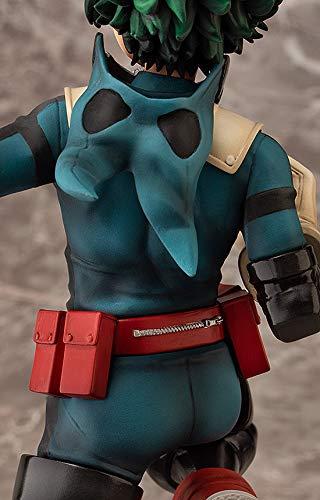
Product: Chara-ani My Hero Academia: Izuku Midoriya 1: 8 Scale PVC Figure
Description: Intense pose showcases izuku's heroic mentality.
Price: $89.99
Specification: ProductDimensions:4x4x8.6inches|ItemWeight:1.35pounds|ShippingWeight:1.37pounds(Viewshippingratesandpolicies)|ASIN:B07K1KT6G4|Itemmodelnumber:-|Manufacturerrecommendedage:15yearsandup